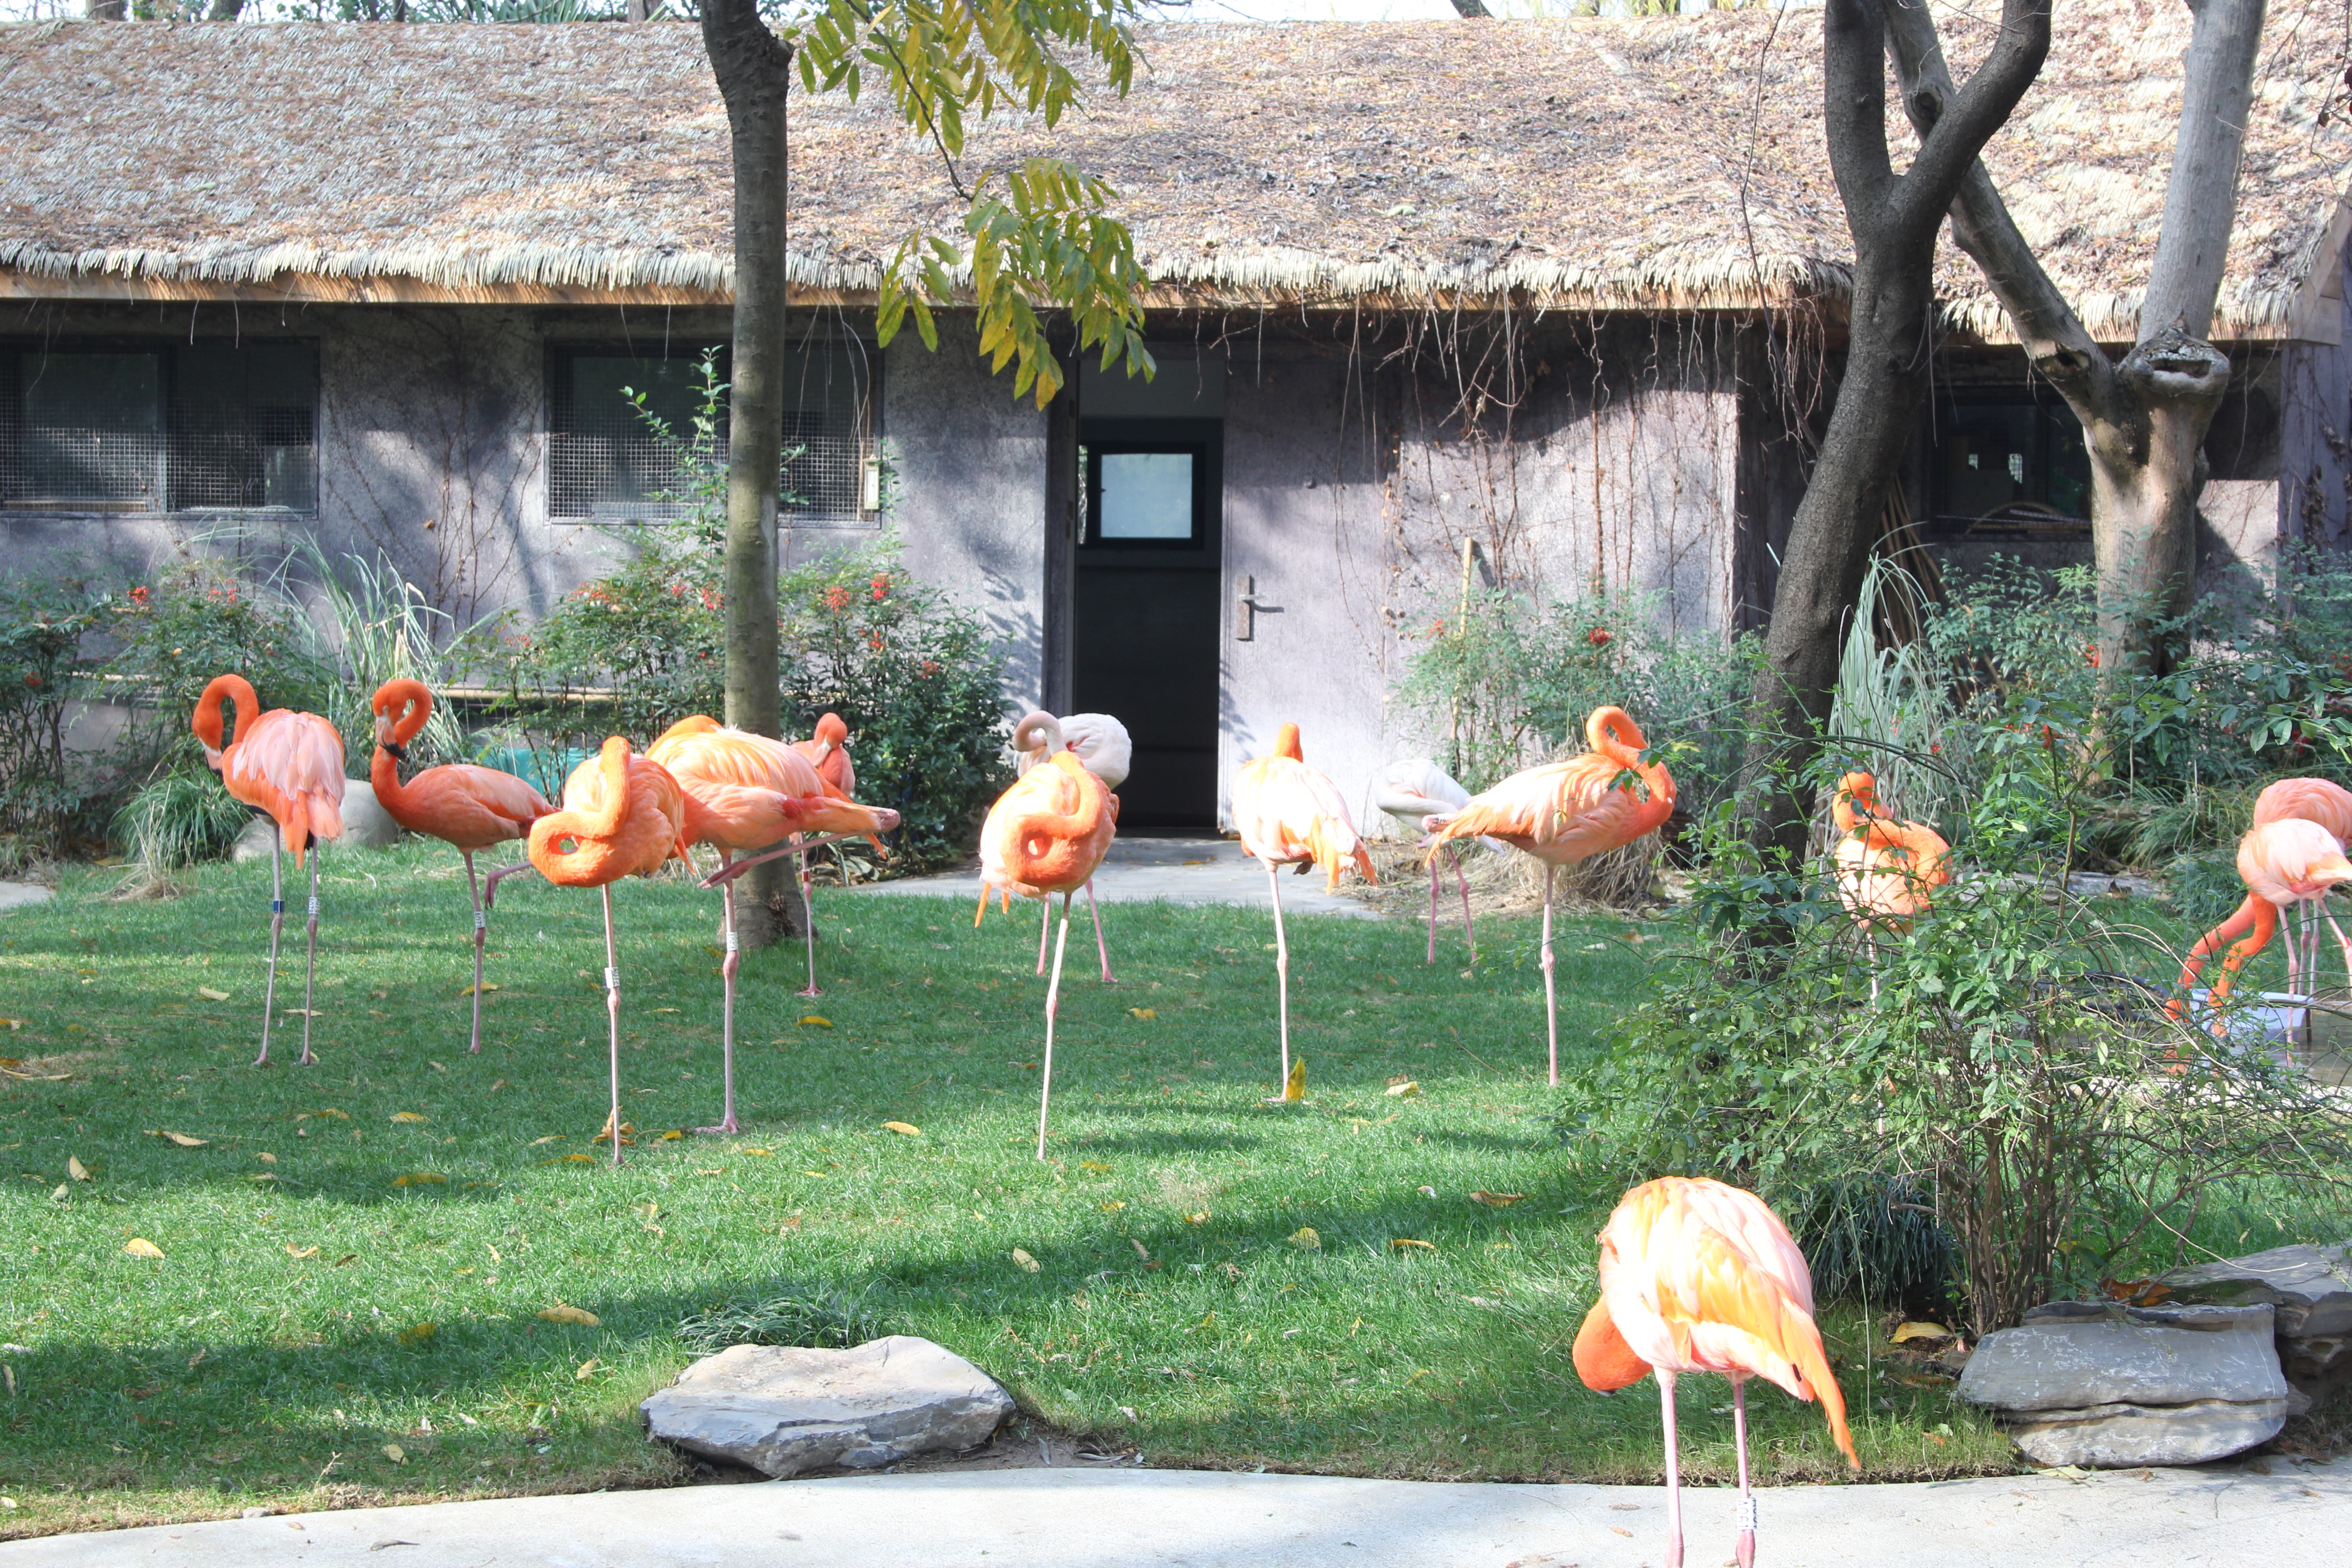
natural, bird, flamingo, water bird, zoo, grass, wildlife, adaptation, landscape, beak, vacation, fawn, yard